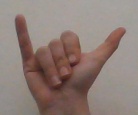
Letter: ya